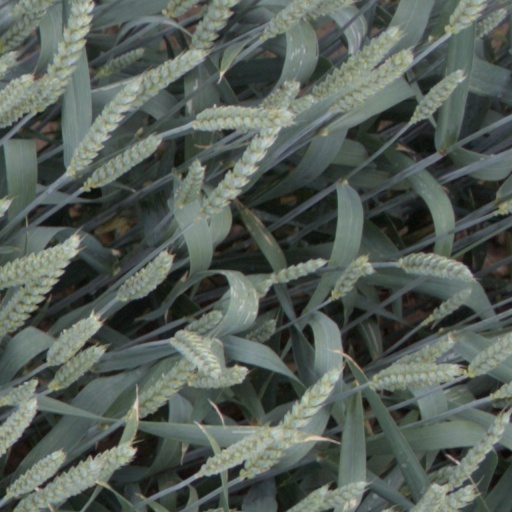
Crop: wheat